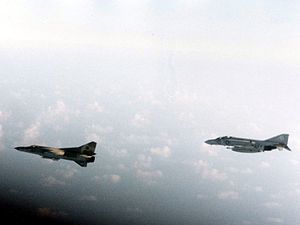
Store Syrte-episoden (1981) / Baggrund
En U.S. Navy McDonnell F-4J Phantom II eskorterer en libysk MiG-23 over Store Syrte i august 1981.
Den 1. Store Syrte-episode udspillede sig den 19. august 1981 og kulminerede med to amerikanske F-14 Tomcats skød to libyske Sukhoj Su-17 Fitter ned.